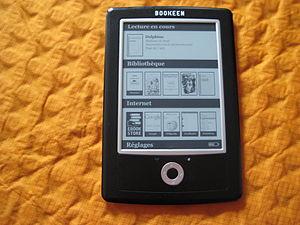
Cybook Orizon version noire. Cette photo montre l'écran d'accueil.
Cybook est une gamme de liseuses électroniques produites par Bookeen.